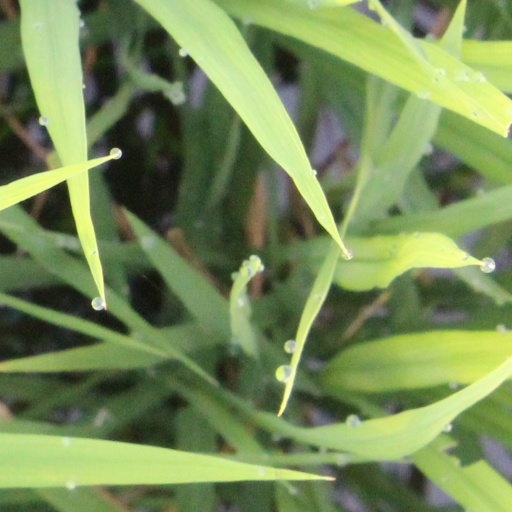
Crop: rice